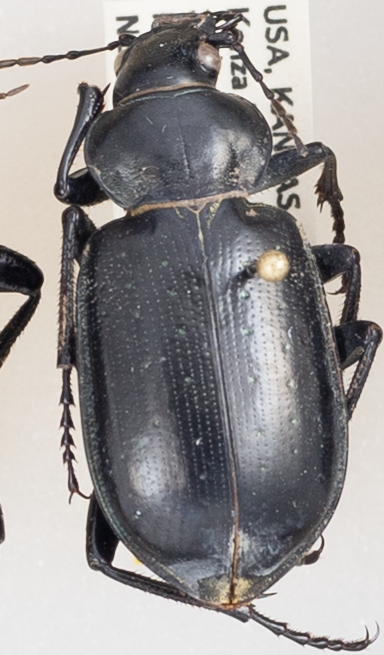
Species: Calosoma affine
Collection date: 2019-05-22
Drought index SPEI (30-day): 2.09
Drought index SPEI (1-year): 1.45
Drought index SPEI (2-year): -0.09